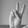
ASL letter: V